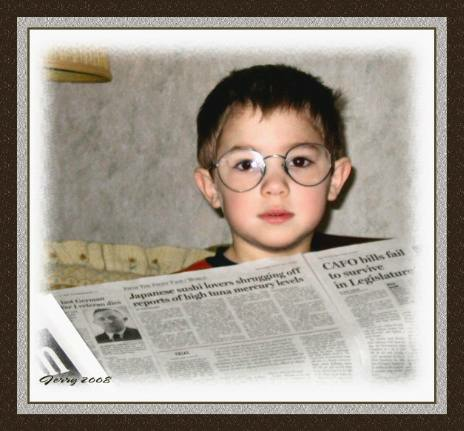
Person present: Yes